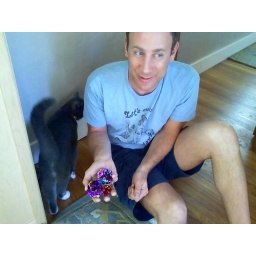
All the cat toys in the house ended up in the same place